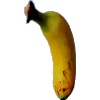
Label: banana_lady_finger